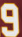
Number: 9